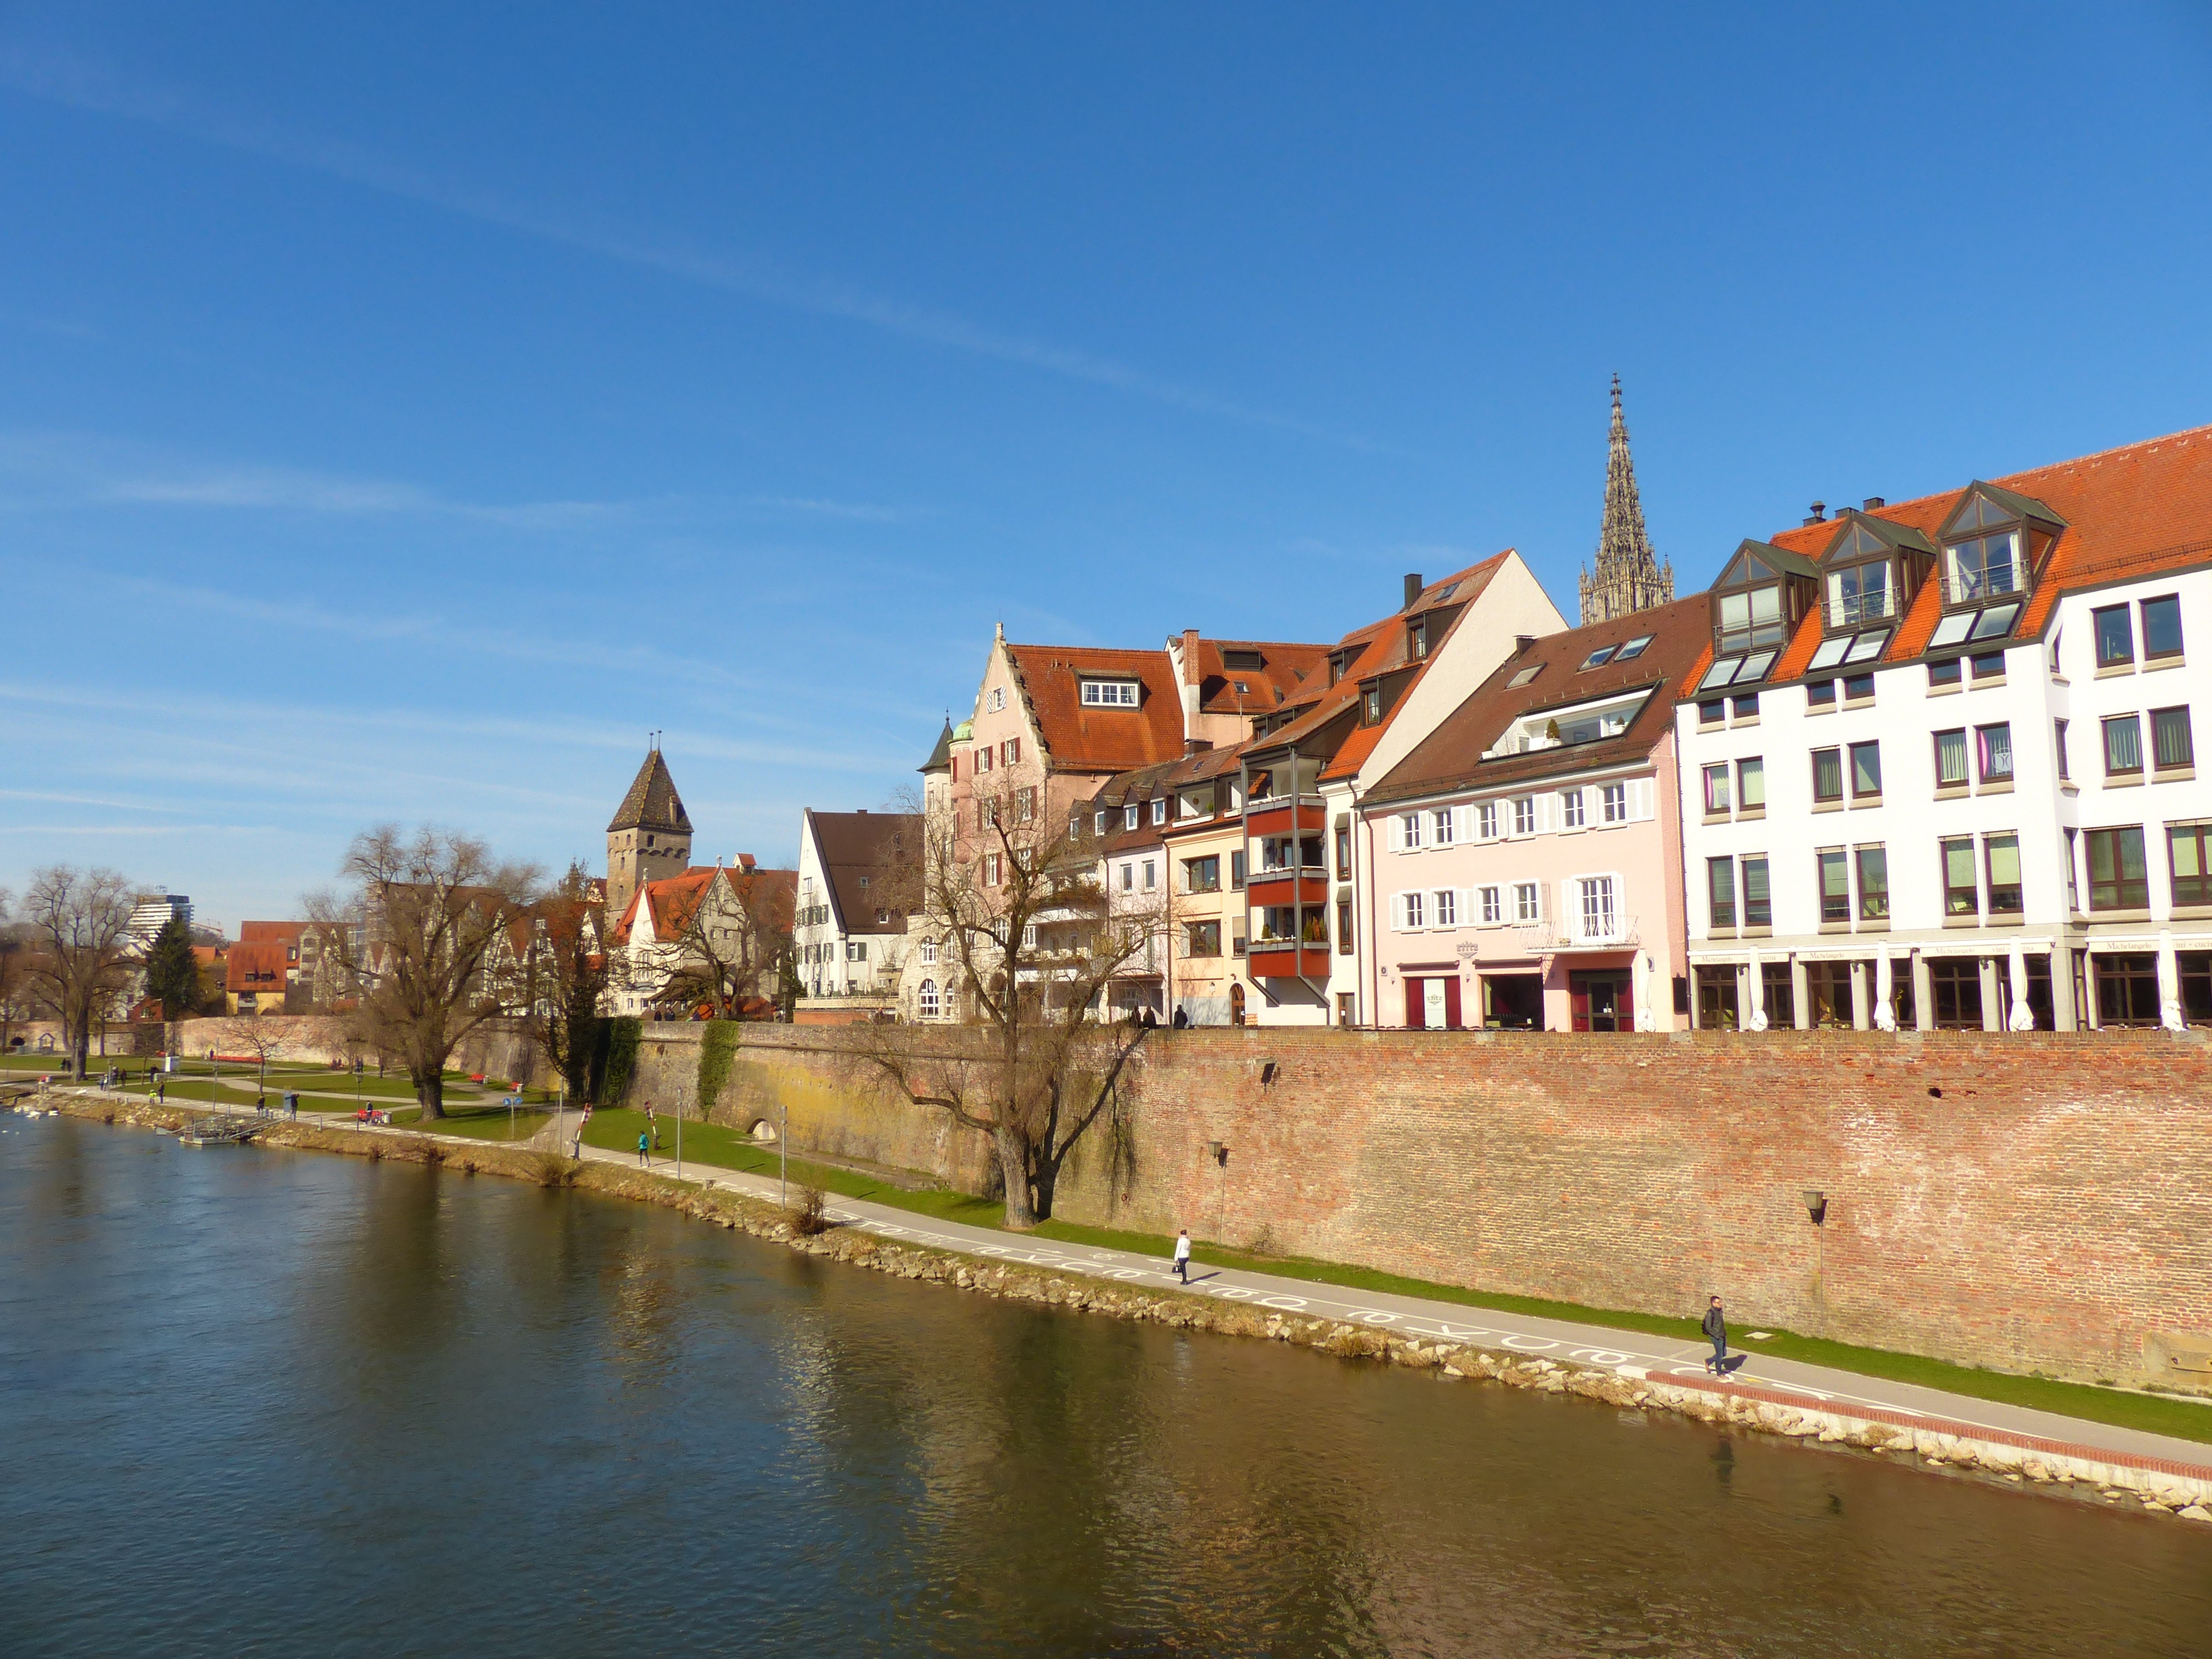
water, sky, town, view, chateau, city, home, river, canal, cityscape, panorama, vacation, reflection, church, tourism, waterway, city view, body of water, danube, spire, homes, steeple, outlook, estate, roofs, ulm, city wall, munster, ulm cathedral, city panorama, metzgerturm, geographical feature